Jason Klumb

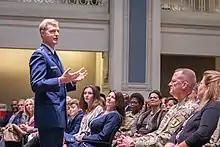
Promotion ceremony for Colonel Jason Klumb

Following a failed campaign for the office of Missouri State Treasurer in 2004, Klumb ran for the 10th District Missouri State Senate seat vacated by Charles Wheeler in 2006. Klumb lost the Democratic primary in August 2006 to Jolie Justus. In 2017, he was appointed to serve on the Jackson County Board of Equalization by County Executive Frank White.